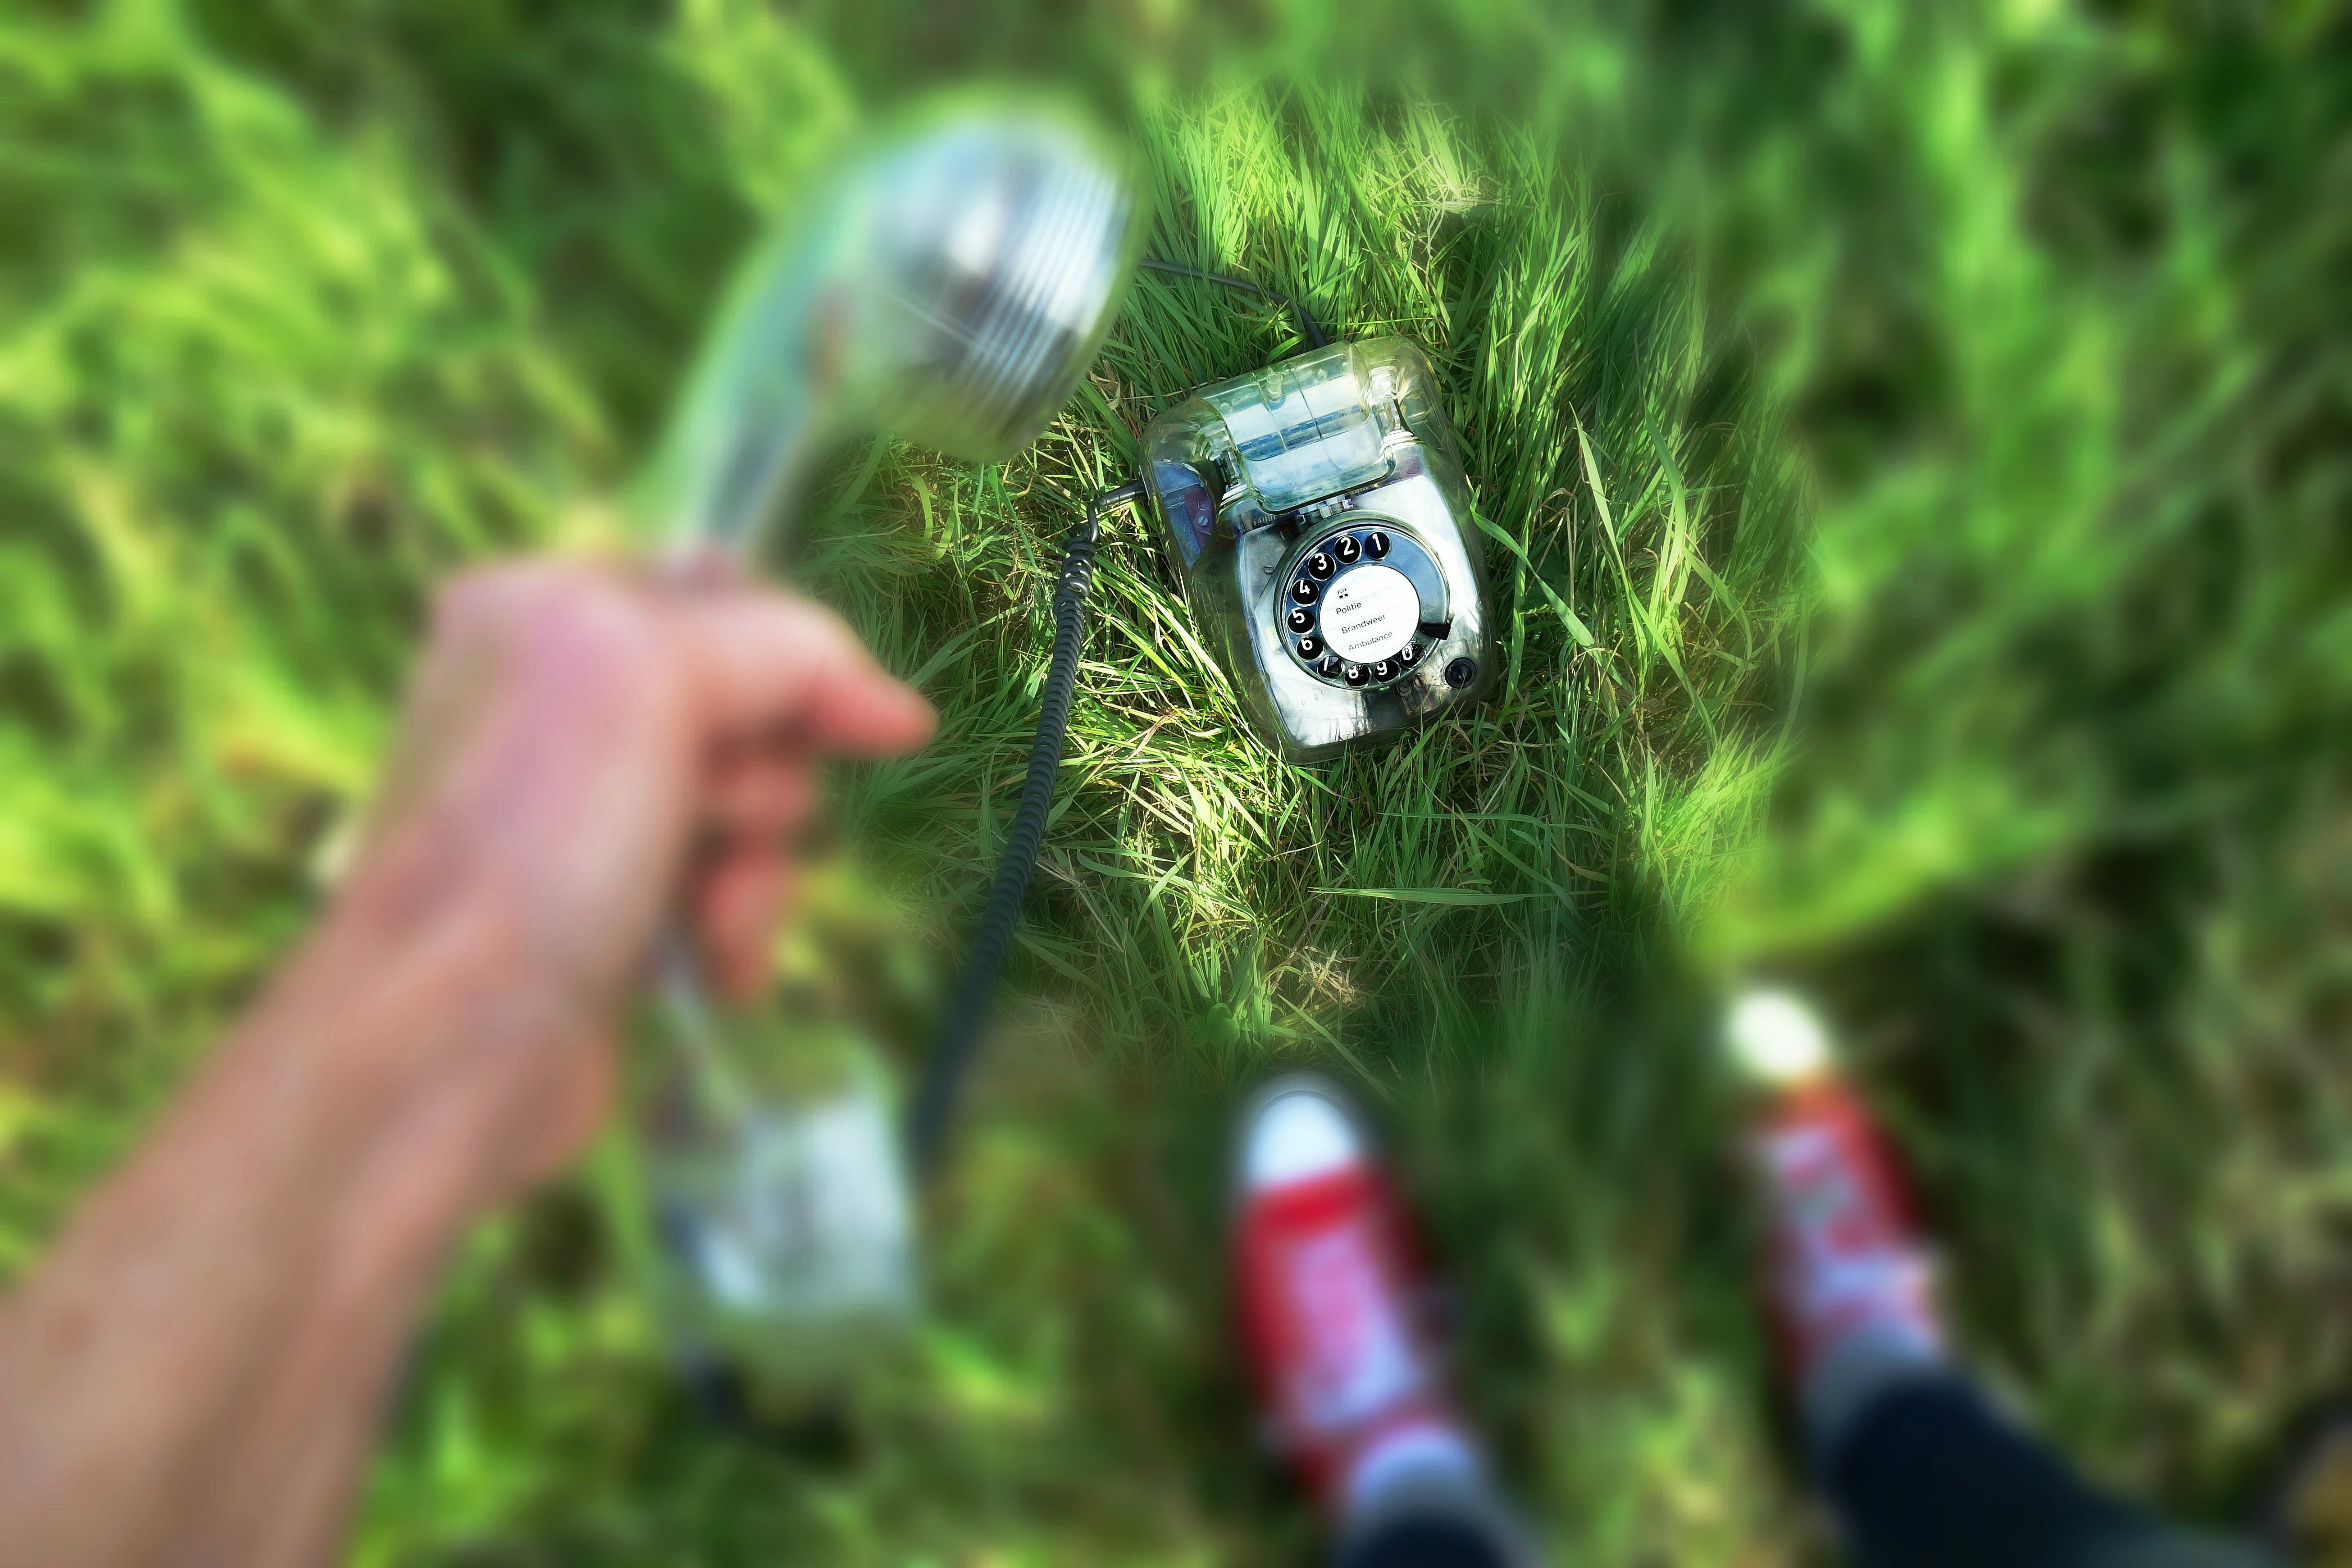
hand, tree, grass, technology, lawn, vintage, flower, cable, analog, green, insect, telephone, communication, cord, dial, receiver, macro photography, dialling, lifting the receiver, answering a call